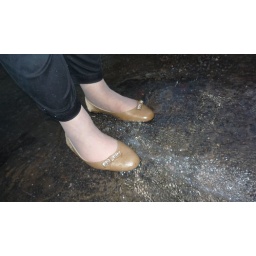
Playing in water, in office parking, in steaming water near draining pipe